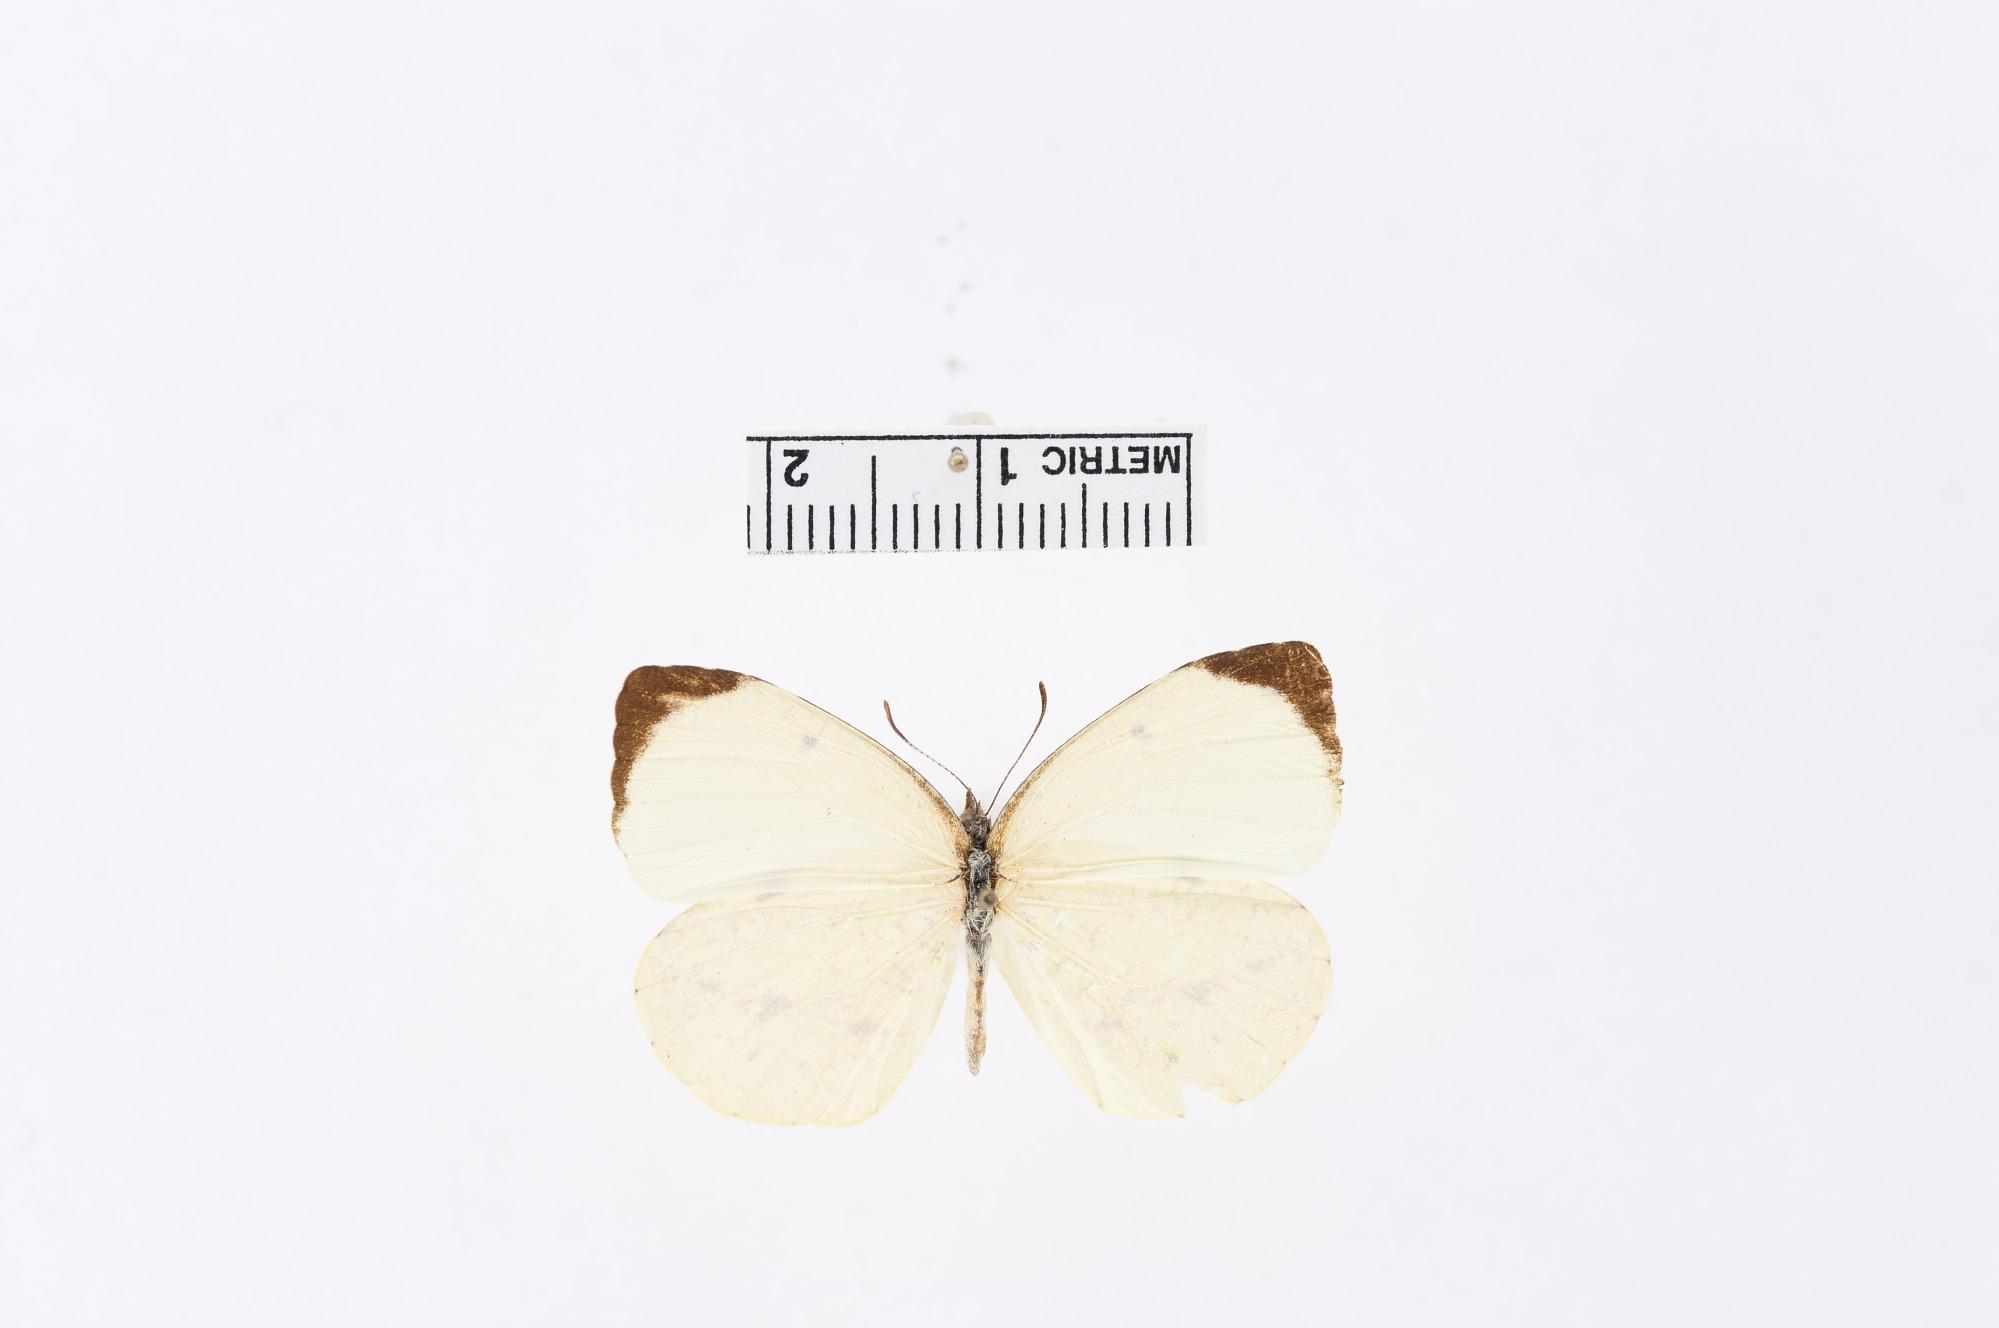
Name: Eurema adamsi
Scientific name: Eurema adamsi
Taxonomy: Animalia, Arthropoda, Hexapoda, Insecta, Lepidoptera, Pieridae, Coliadinae